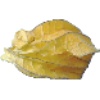
Label: Physalis with Husk 1